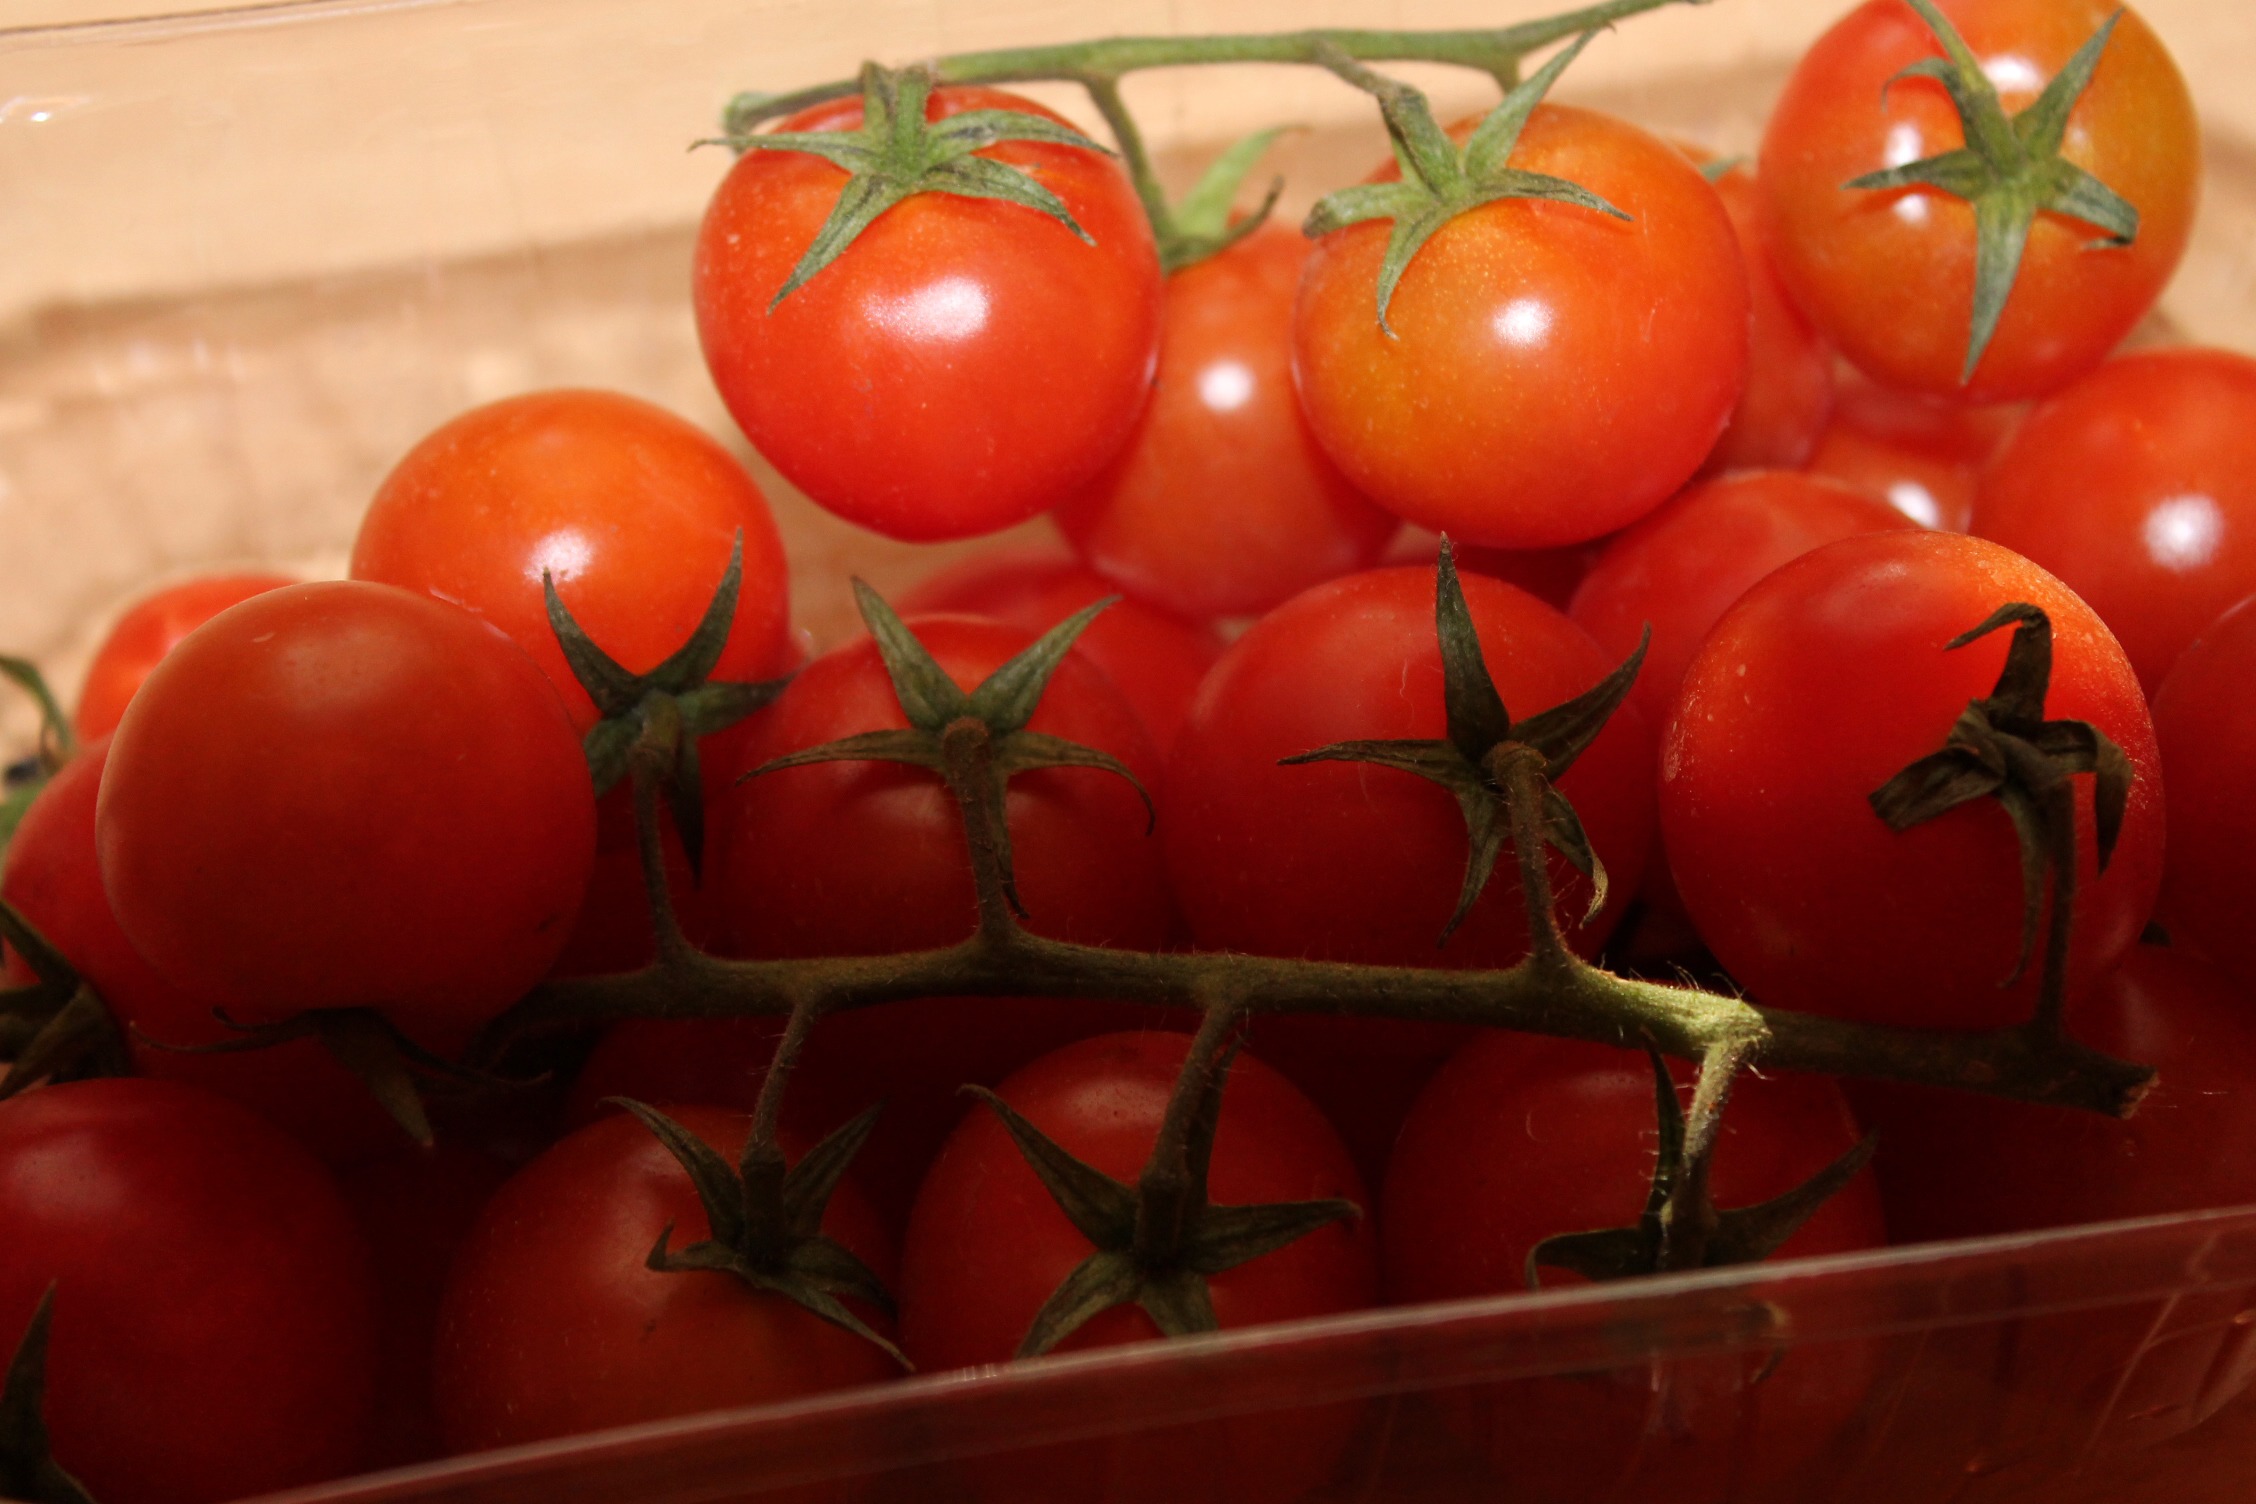
plant, fruit, food, red, produce, vegetable, tomato, vegan, vegetarian, flowering plant, trusses, land plant, potato and tomato genus